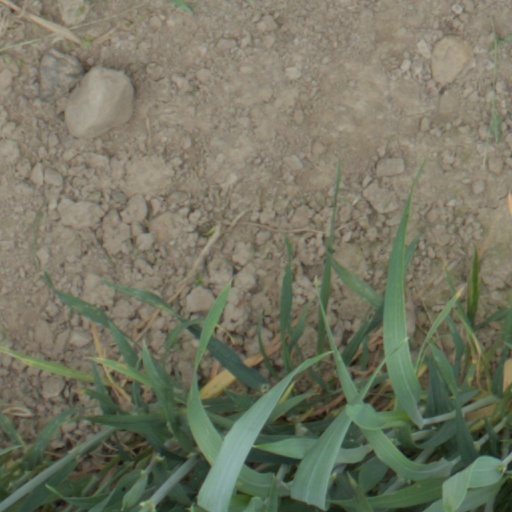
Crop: wheat